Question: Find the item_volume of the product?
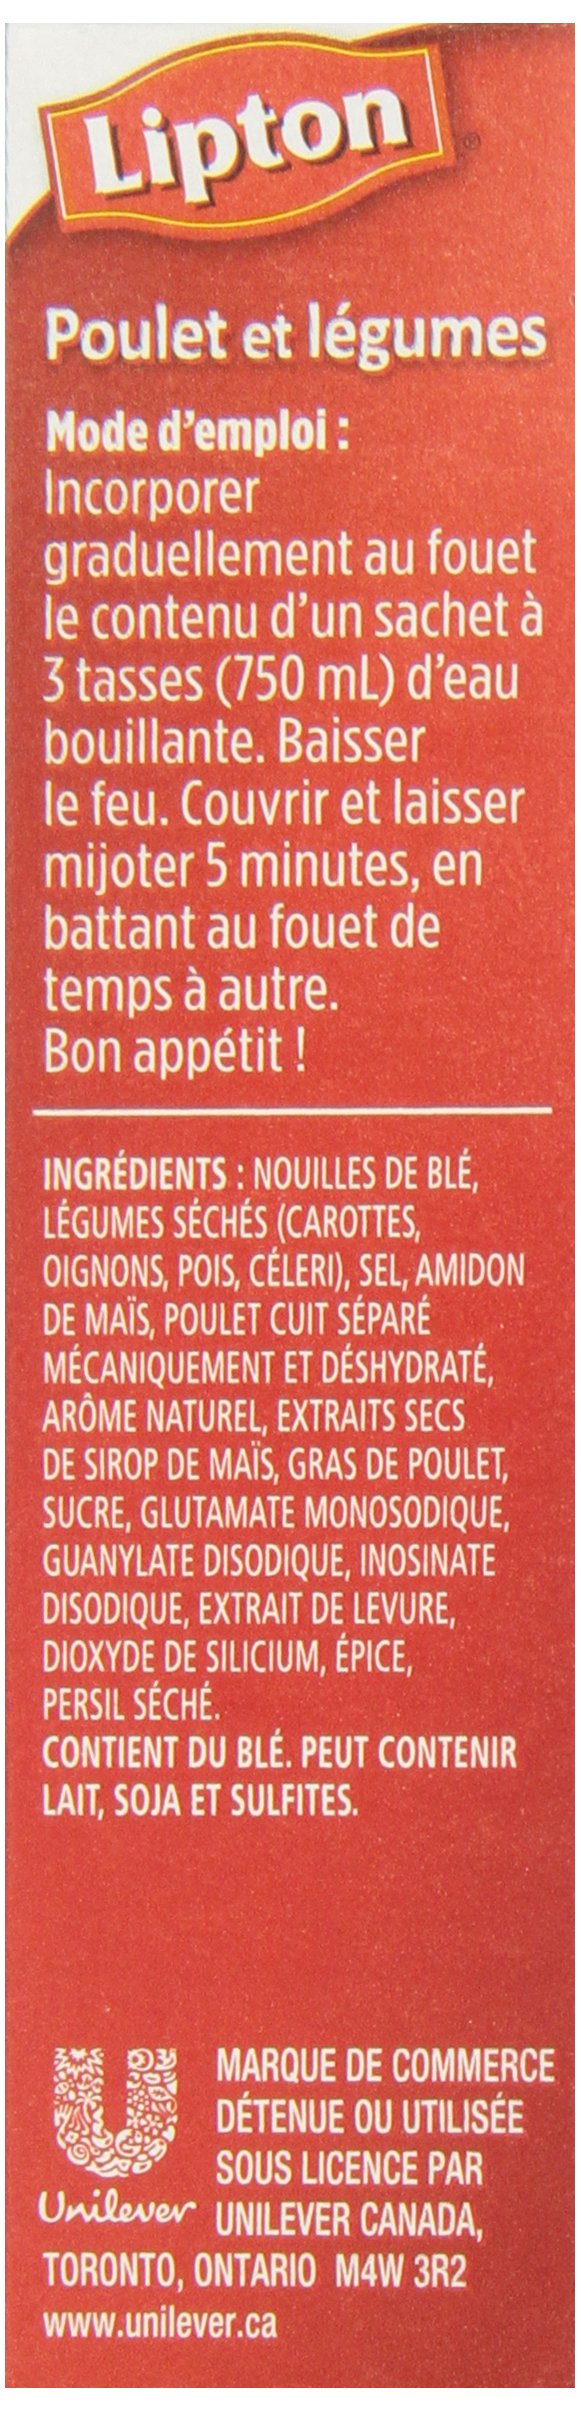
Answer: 750.0 millilitre